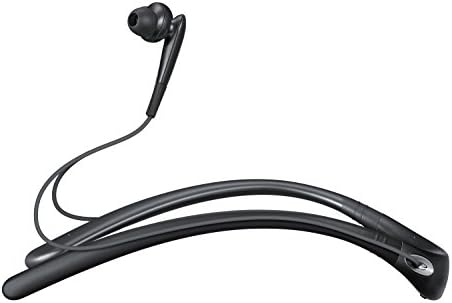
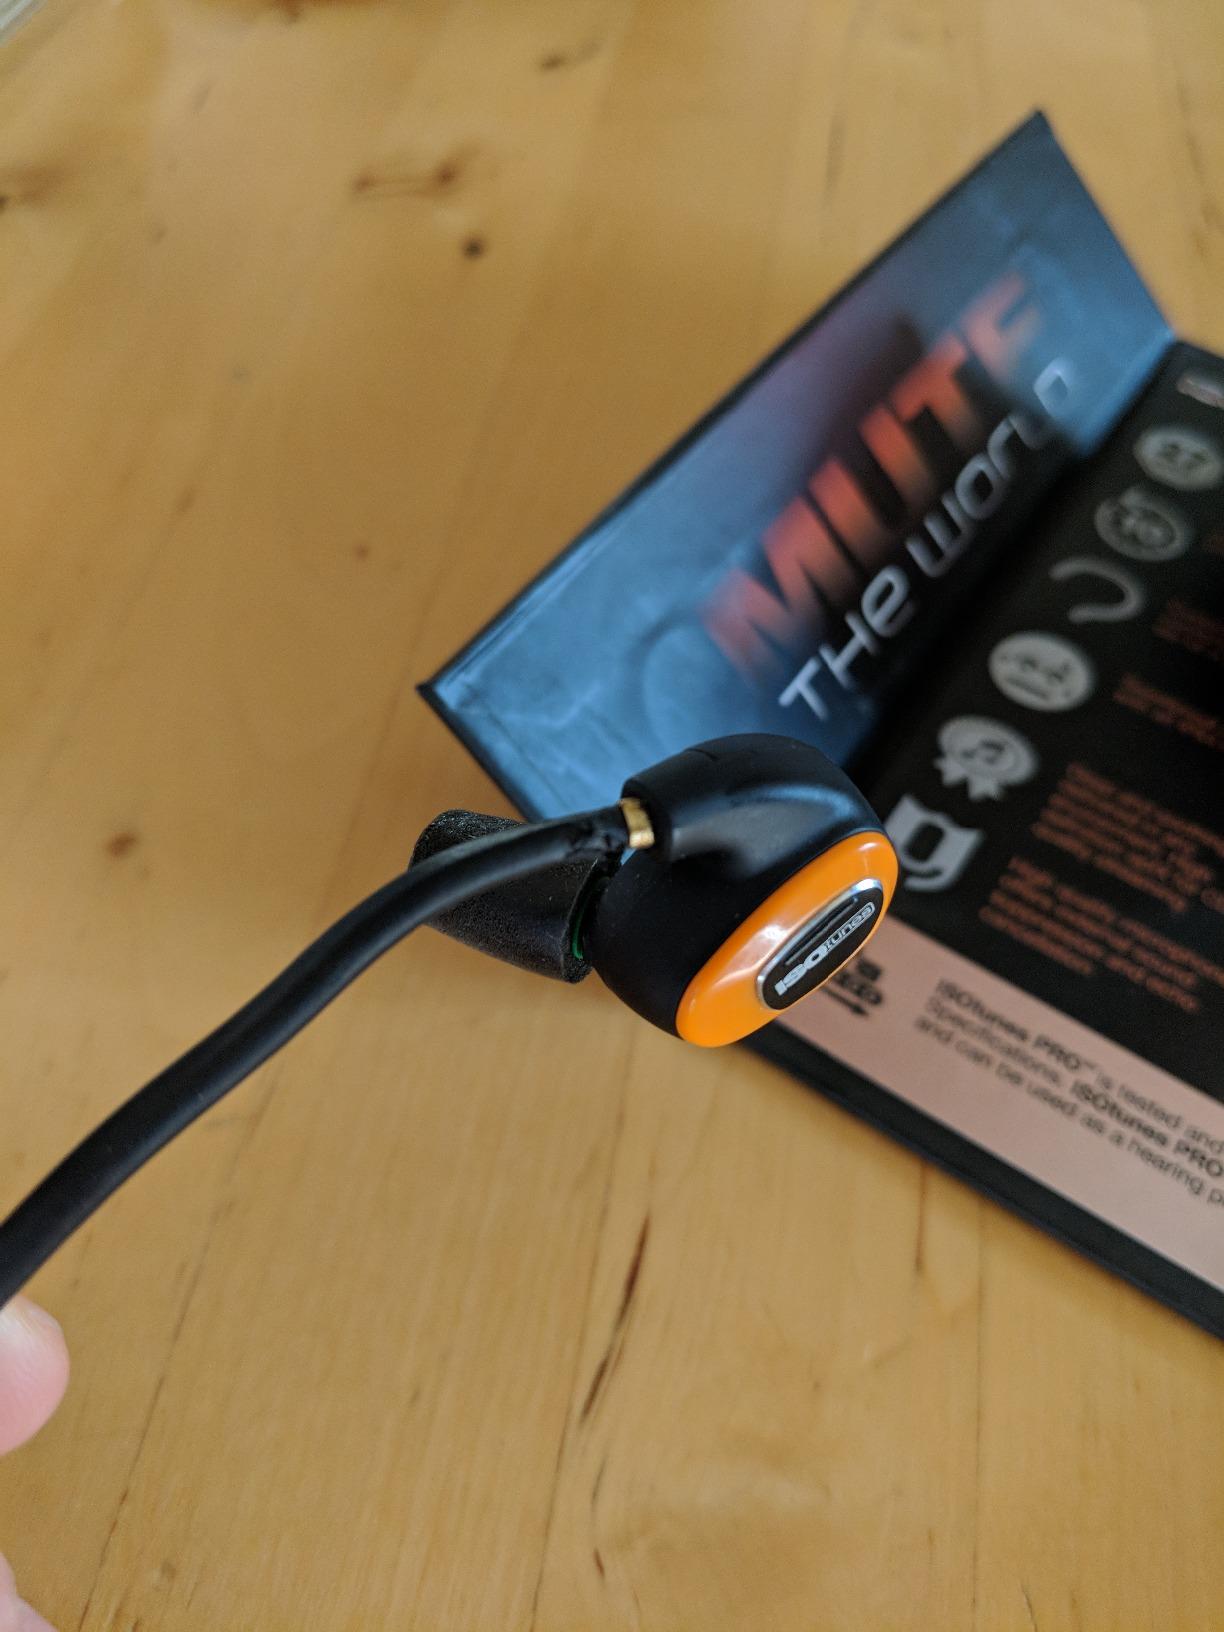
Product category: headphones
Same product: no